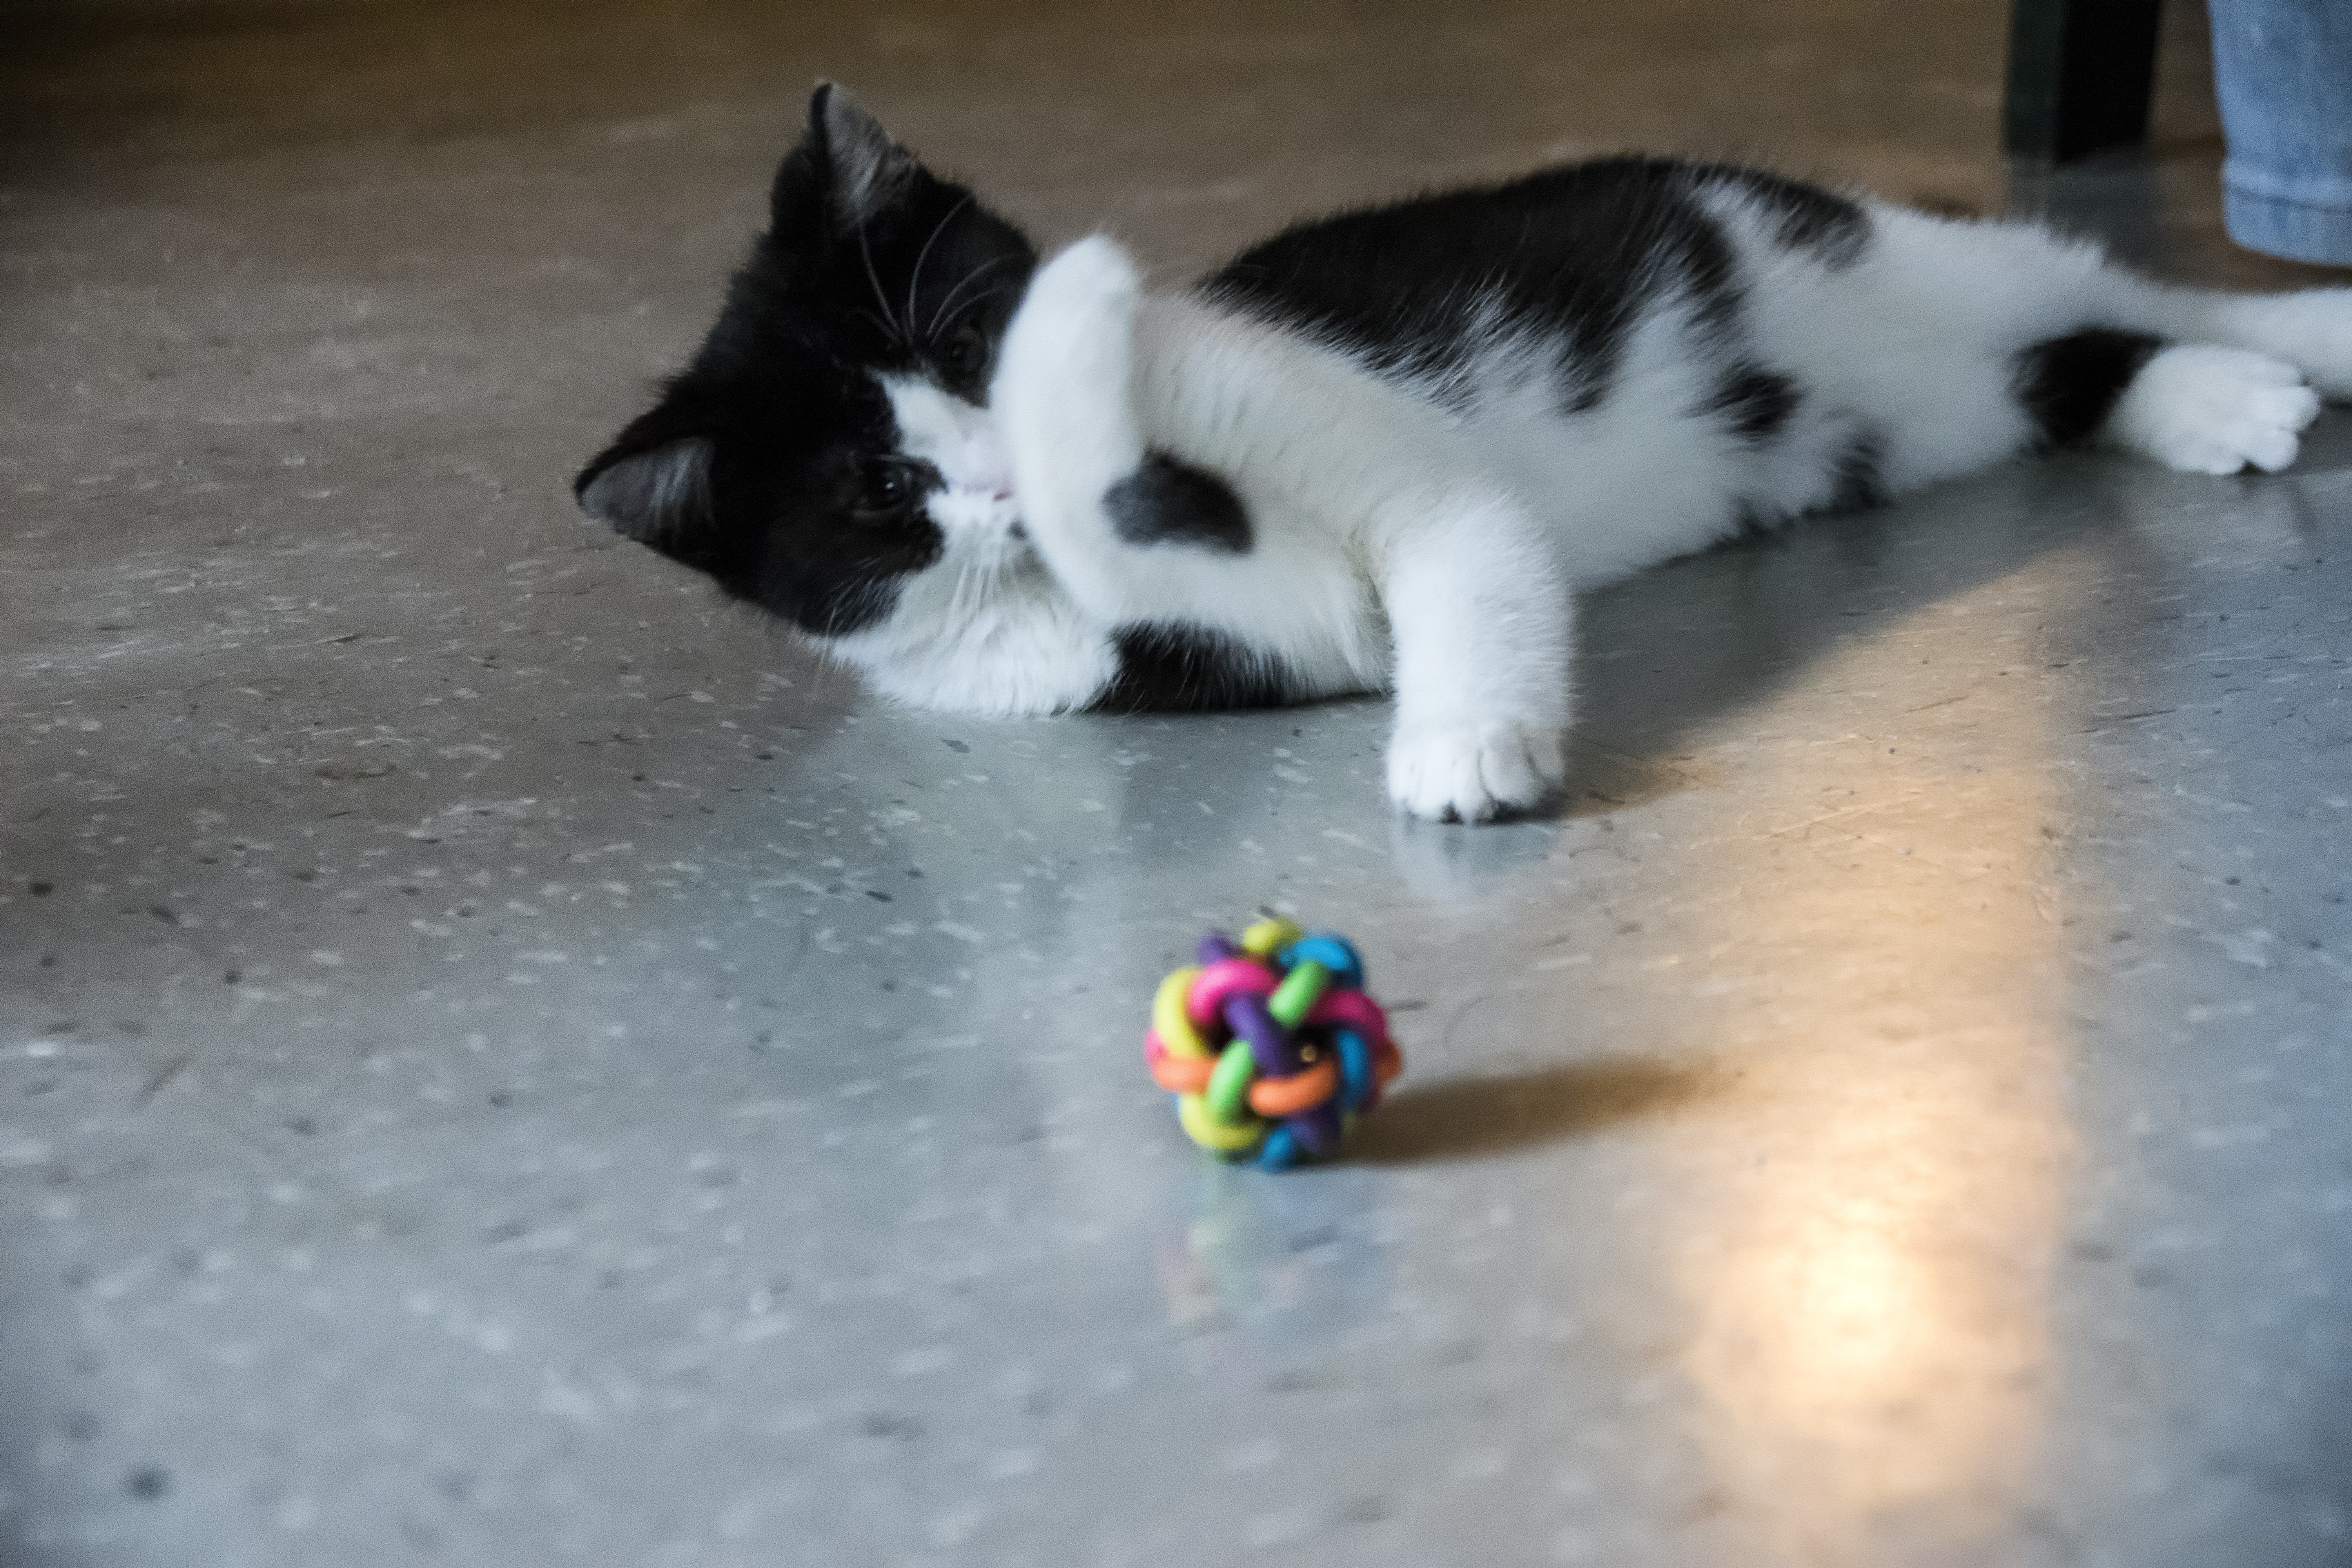
cat, mammal, canada, vertebrate, chat, quebec, sherbrooke, small to medium sized cats, cat like mammal, dog breed group